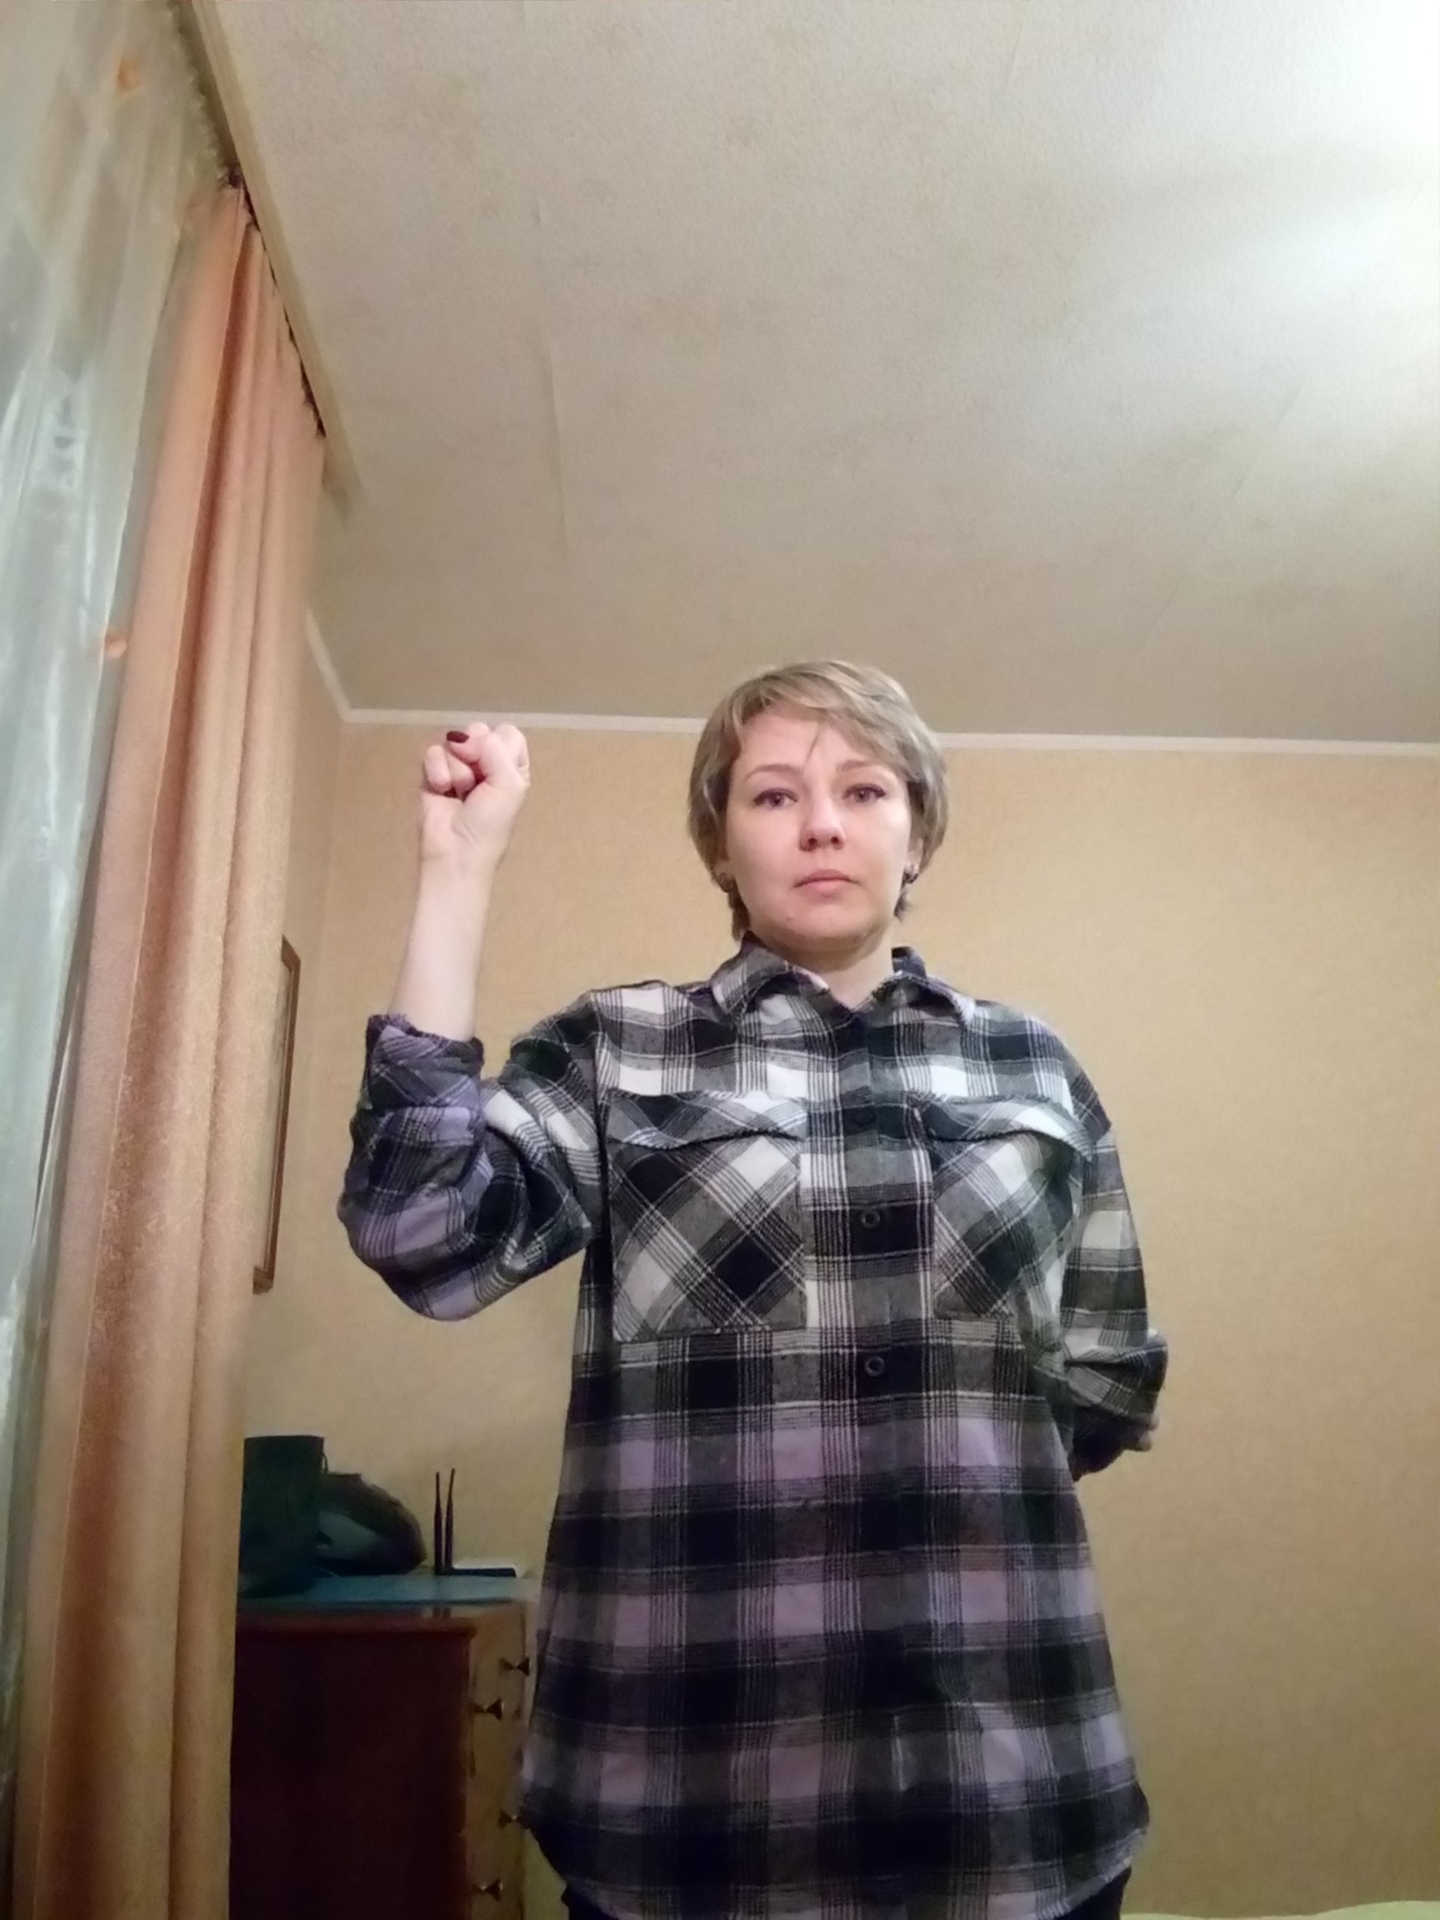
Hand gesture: fist